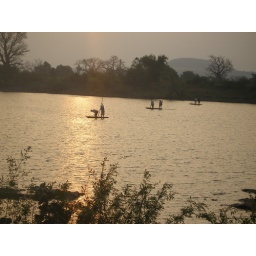
Morney breaks and fishermen fish by the road out of Mandu, Madhya Pradesh